Thayer's Hotel

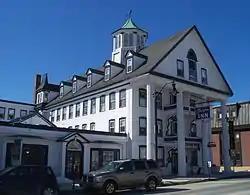

Thayer's Hotel is a historic hotel building at 136 Main Street in downtown Littleton, New Hampshire, United States. Built in 1843, it is a prominent precursor to the region's later grand resort hotels, and a distinctive example of Greek Revival architecture with a monumental temple front. The building was listed on the National Register of Historic Places in 1982. It is now operated as Thayer's Inn.